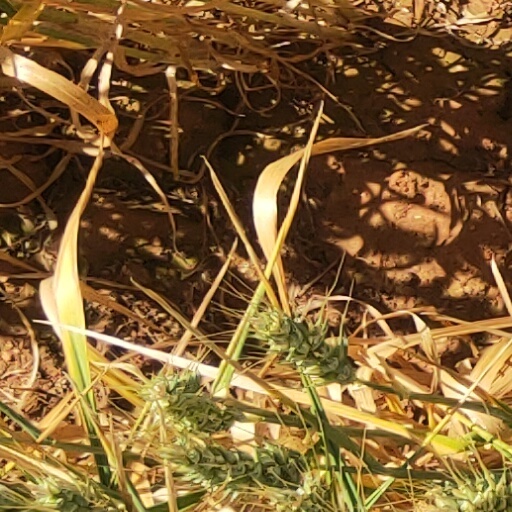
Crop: wheat